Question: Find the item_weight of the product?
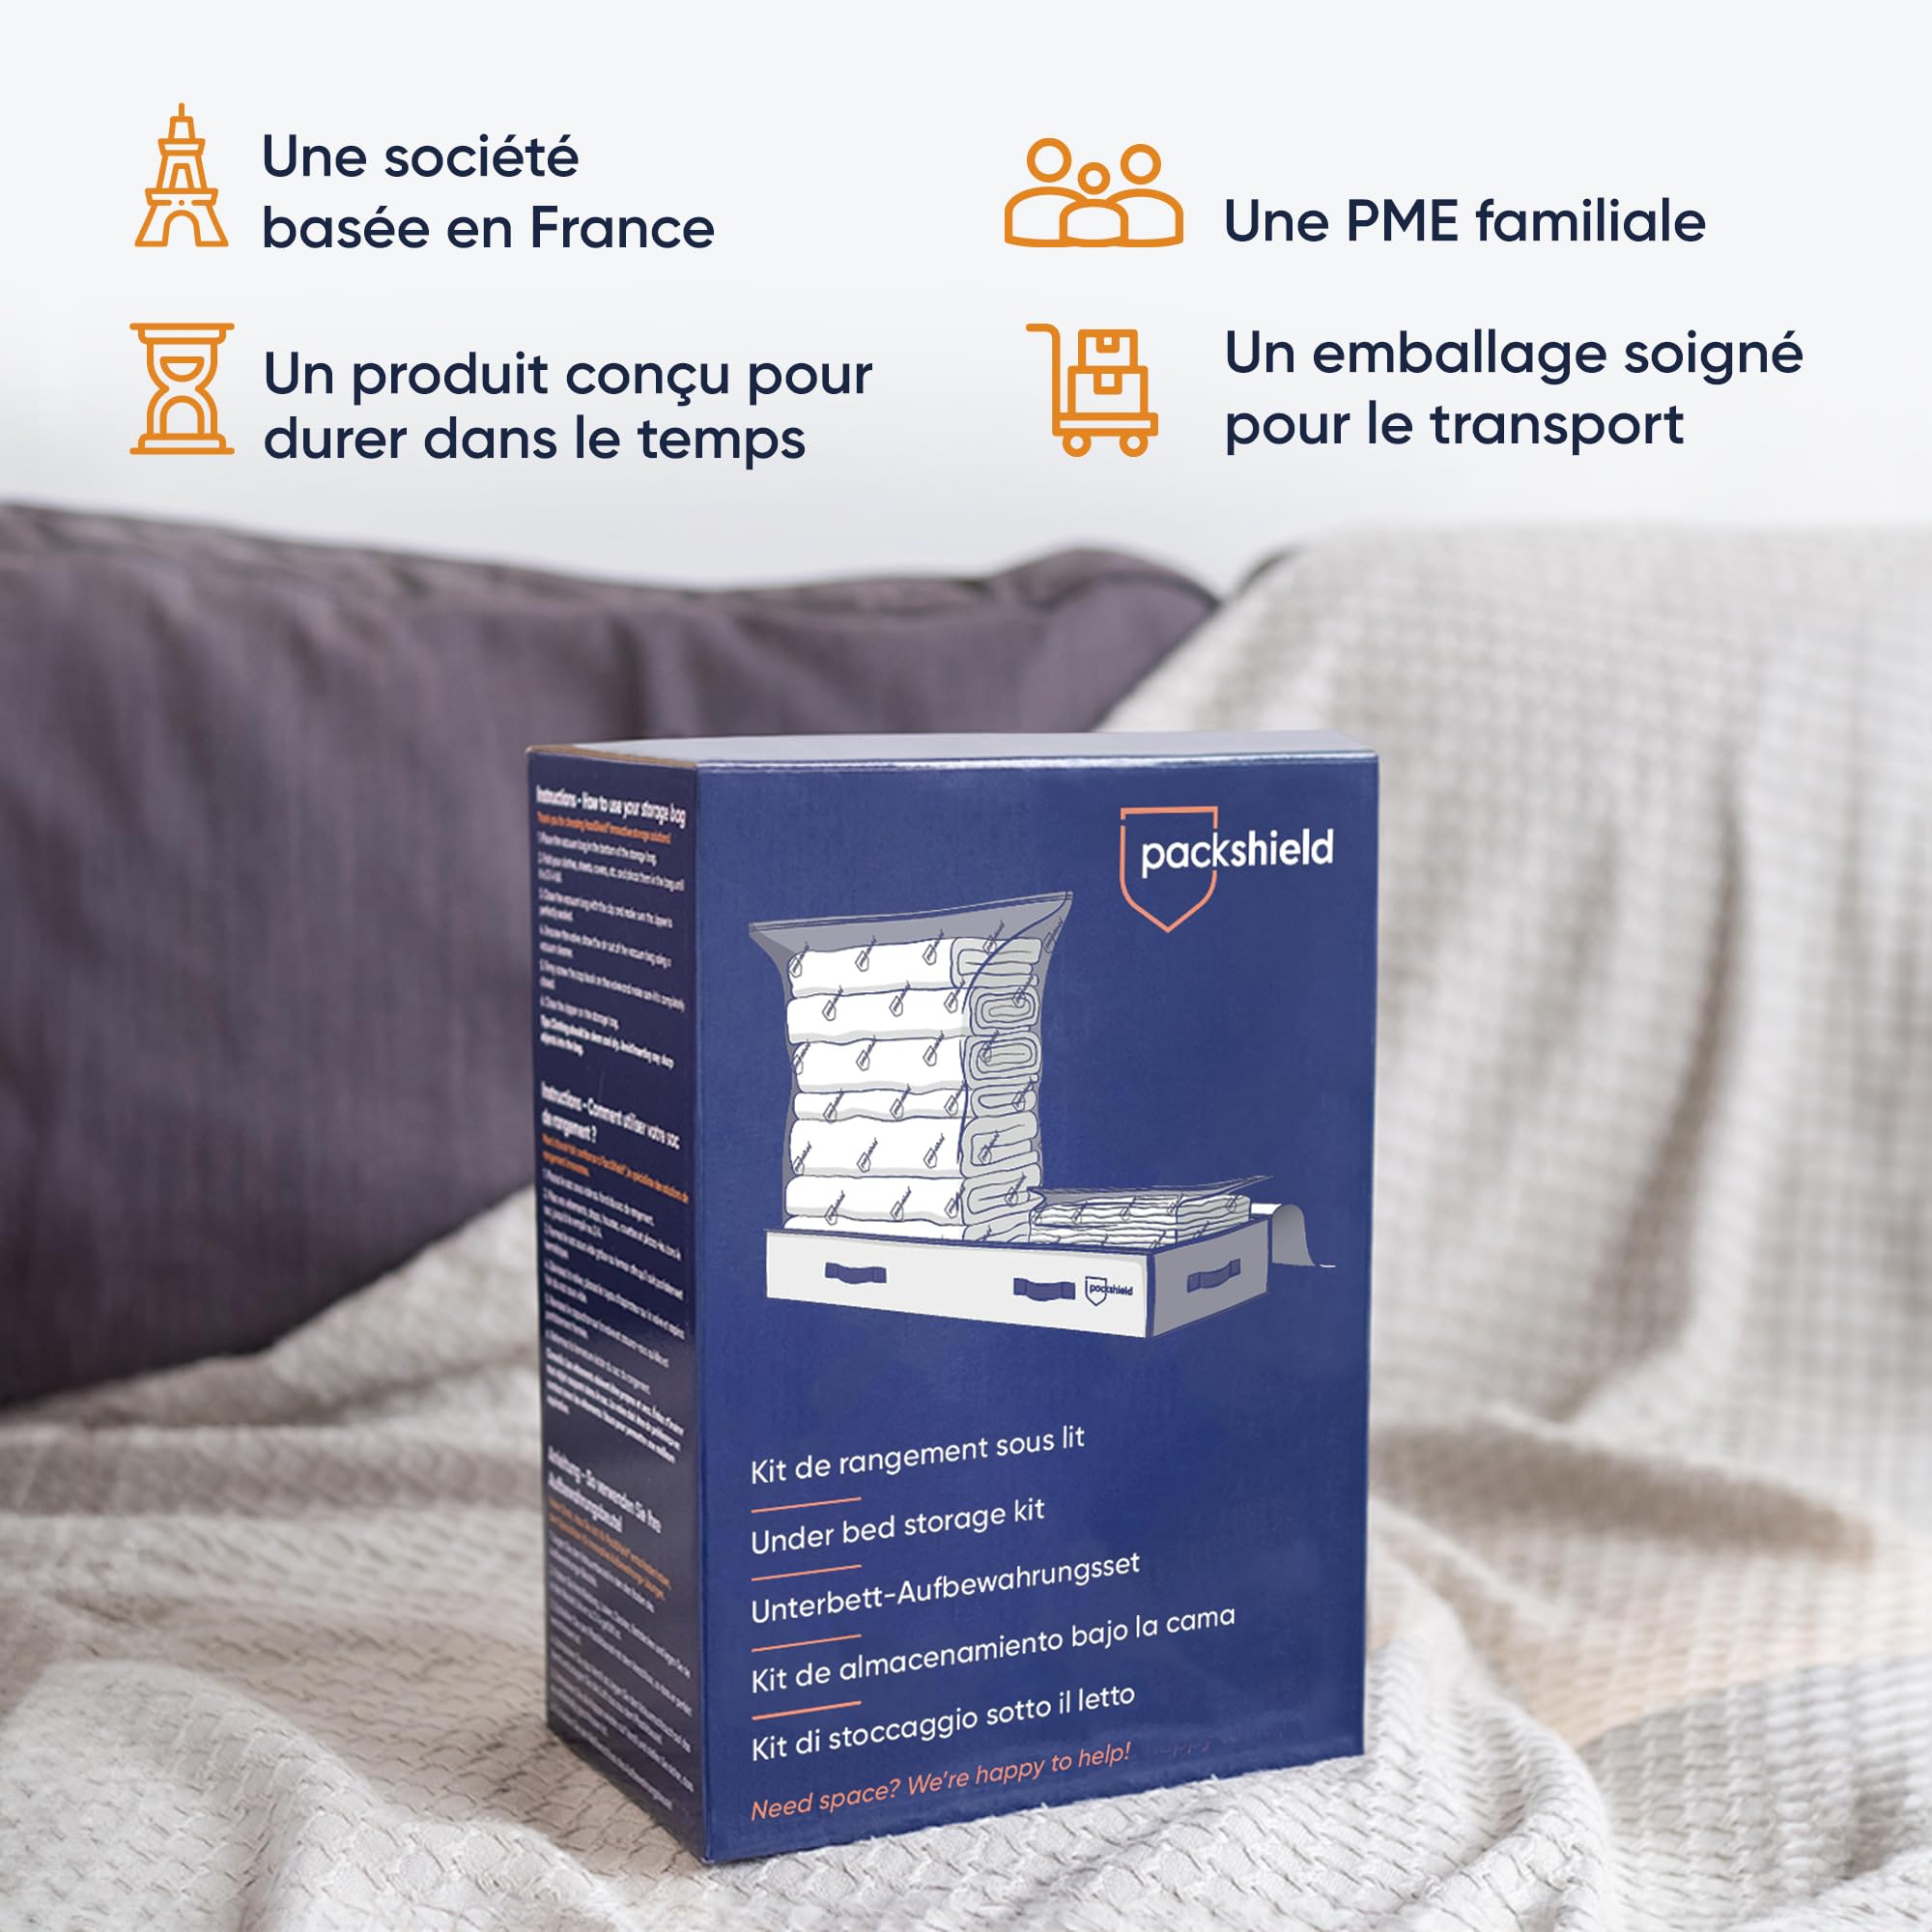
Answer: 1.0 gram